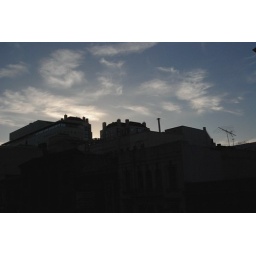
a skinny puppy show with august. a hotel in the city. and the sky is what i chose to capture